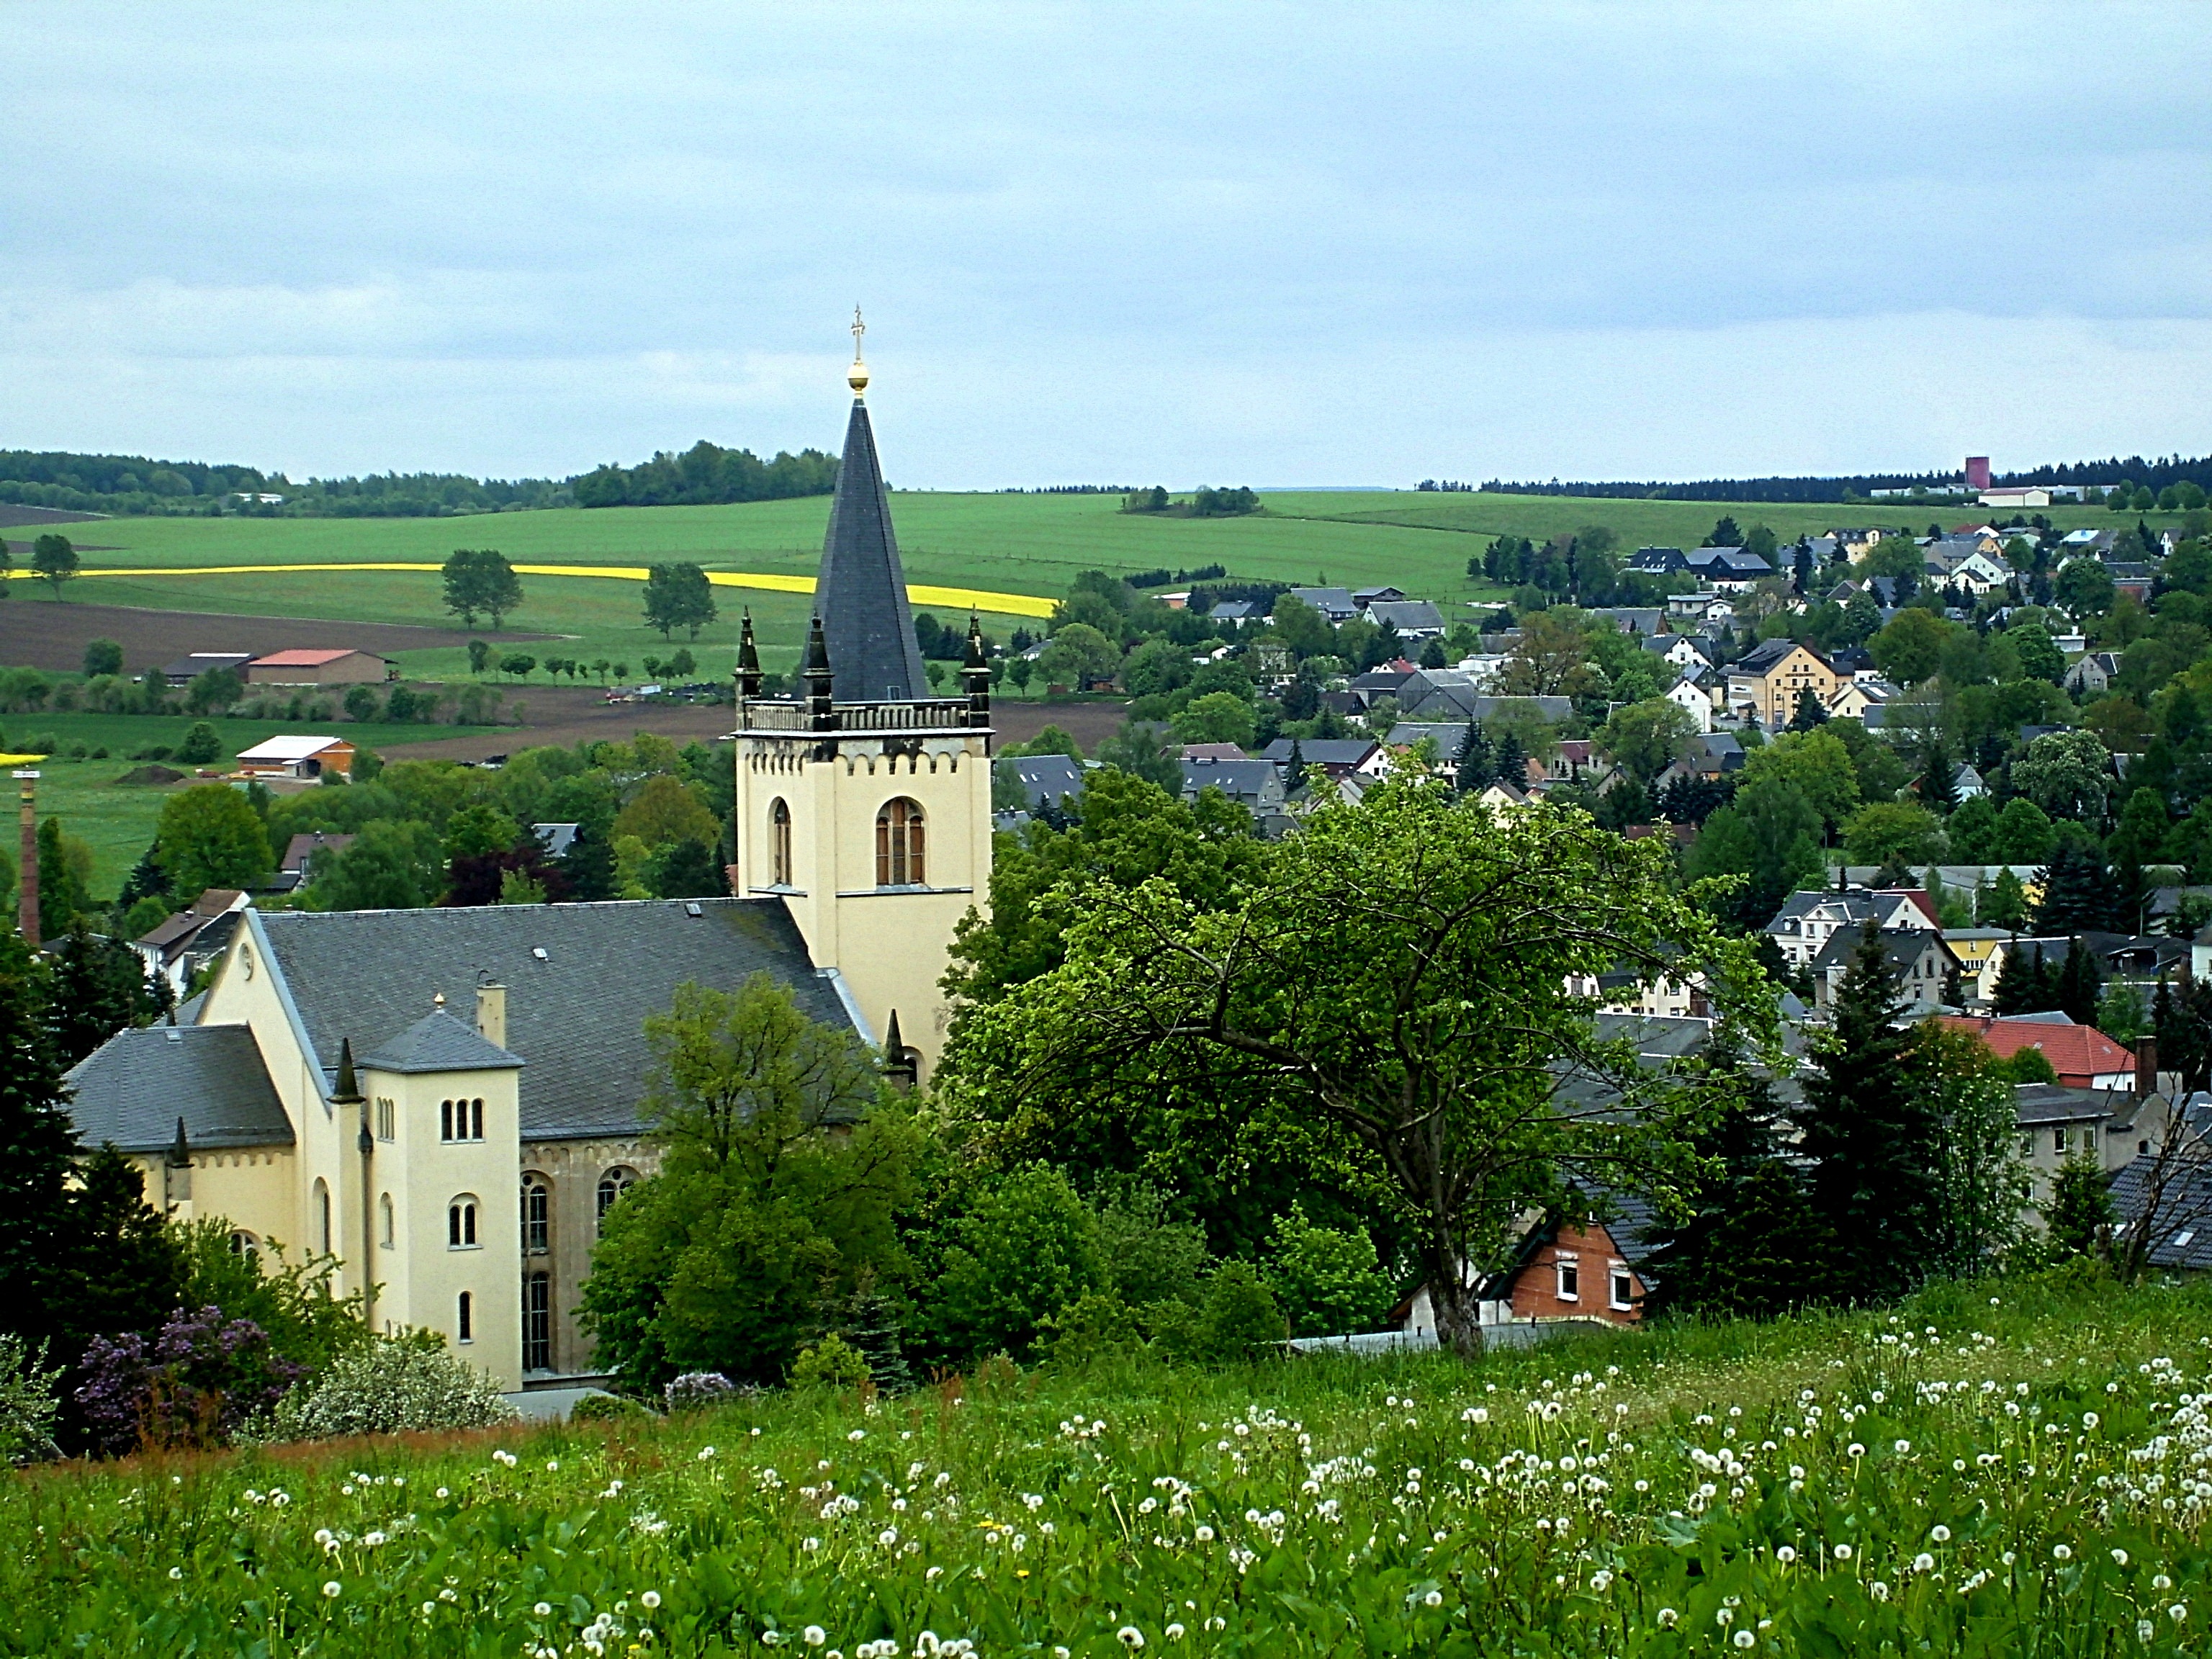
farm, lawn, meadow, flower, view, building, chateau, village, church, garden, place of worship, place, monastery, estate, saxony, rural area, eppendorf